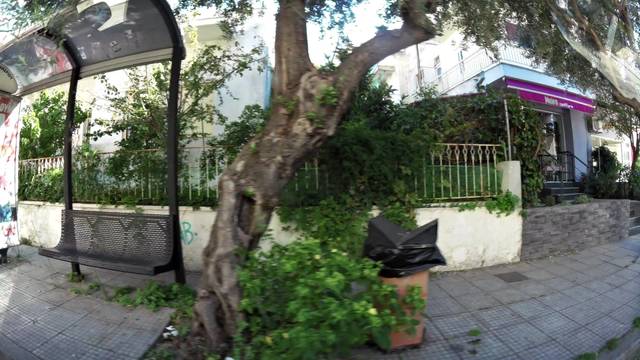
Region: Greece
Coordinates: 38.029, 23.801